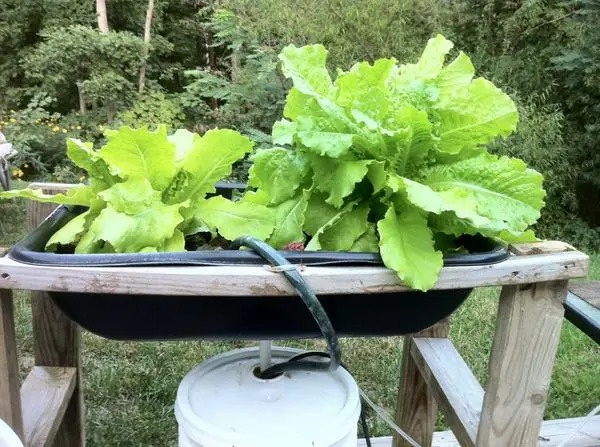
Mimea miwili mikubwa ya mboga za majani inakua kwenye mfumo wa kilimo cha [cs]hydroponics[cs]. Mfumo huu una sufuria nyeusi uliowekwa juu ya stendi ya mbao, na ndoo nyeupe chini yake. Bomba linaonekana kuunganisha sufuria na ndoo, ikionyesha mzunguko wa maji.